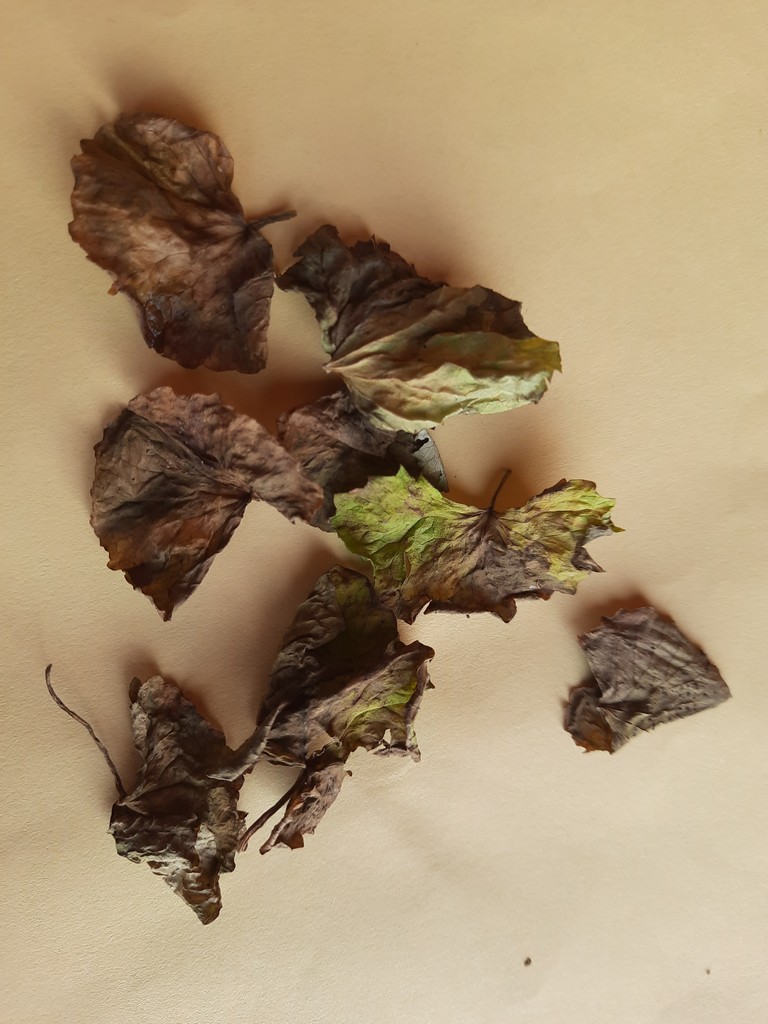
Label: Dried